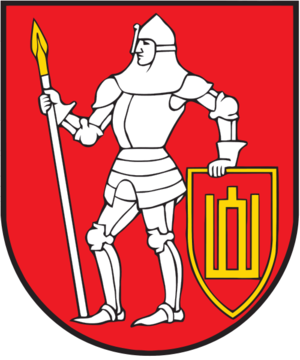
La municipalité du district de Trakai est l'une des 60 municipalités de Lituanie. Son chef-lieu est Trakai.
La Lituanie comporte 10 apskritys qui sont chacun divisés en municipalités, lesquelles sont en tout au nombre de 60. Les municipalités lituaniennes correspondent au 1ᵉʳ niveau d'unité administrative locale adopté par la Commission européenne.